1991 Formula One World Championship

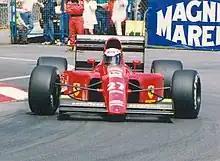
Triple champion Alain Prost had a disappointing year with Ferrari, culminating in his dismissal before the end of the season.

At the halfway point of the season, pre-qualifying was re-arranged. Dallara, Jordan and 'Lambo' escaped, while AGS, Footwork and Brabham needed to pre-qualify for rest of the season.